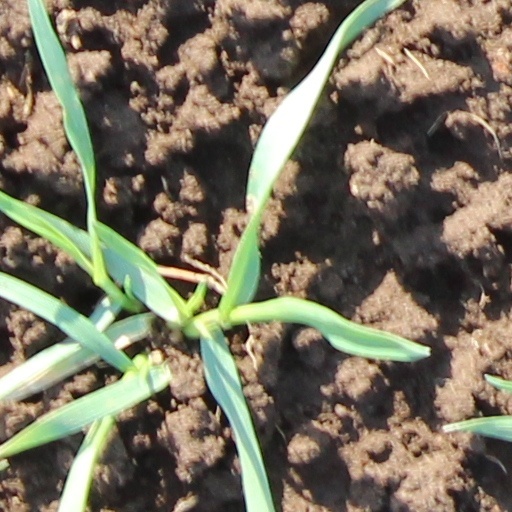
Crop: wheat